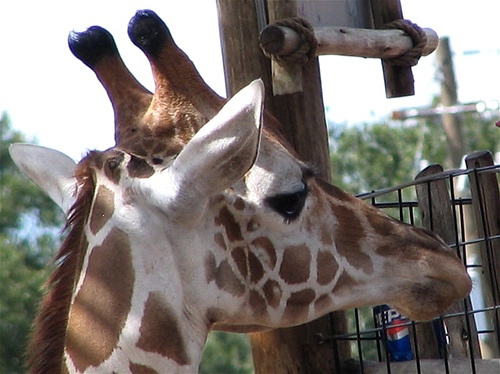
A giraffe standing next to a wooden pole behind a fence.
A close up of a giraffes head next to a fence.
A giraffe that is looking at something on the side.
A giraffe with it's nose against a fenced area.
A giraffe looking through the fence at a pepsi can.